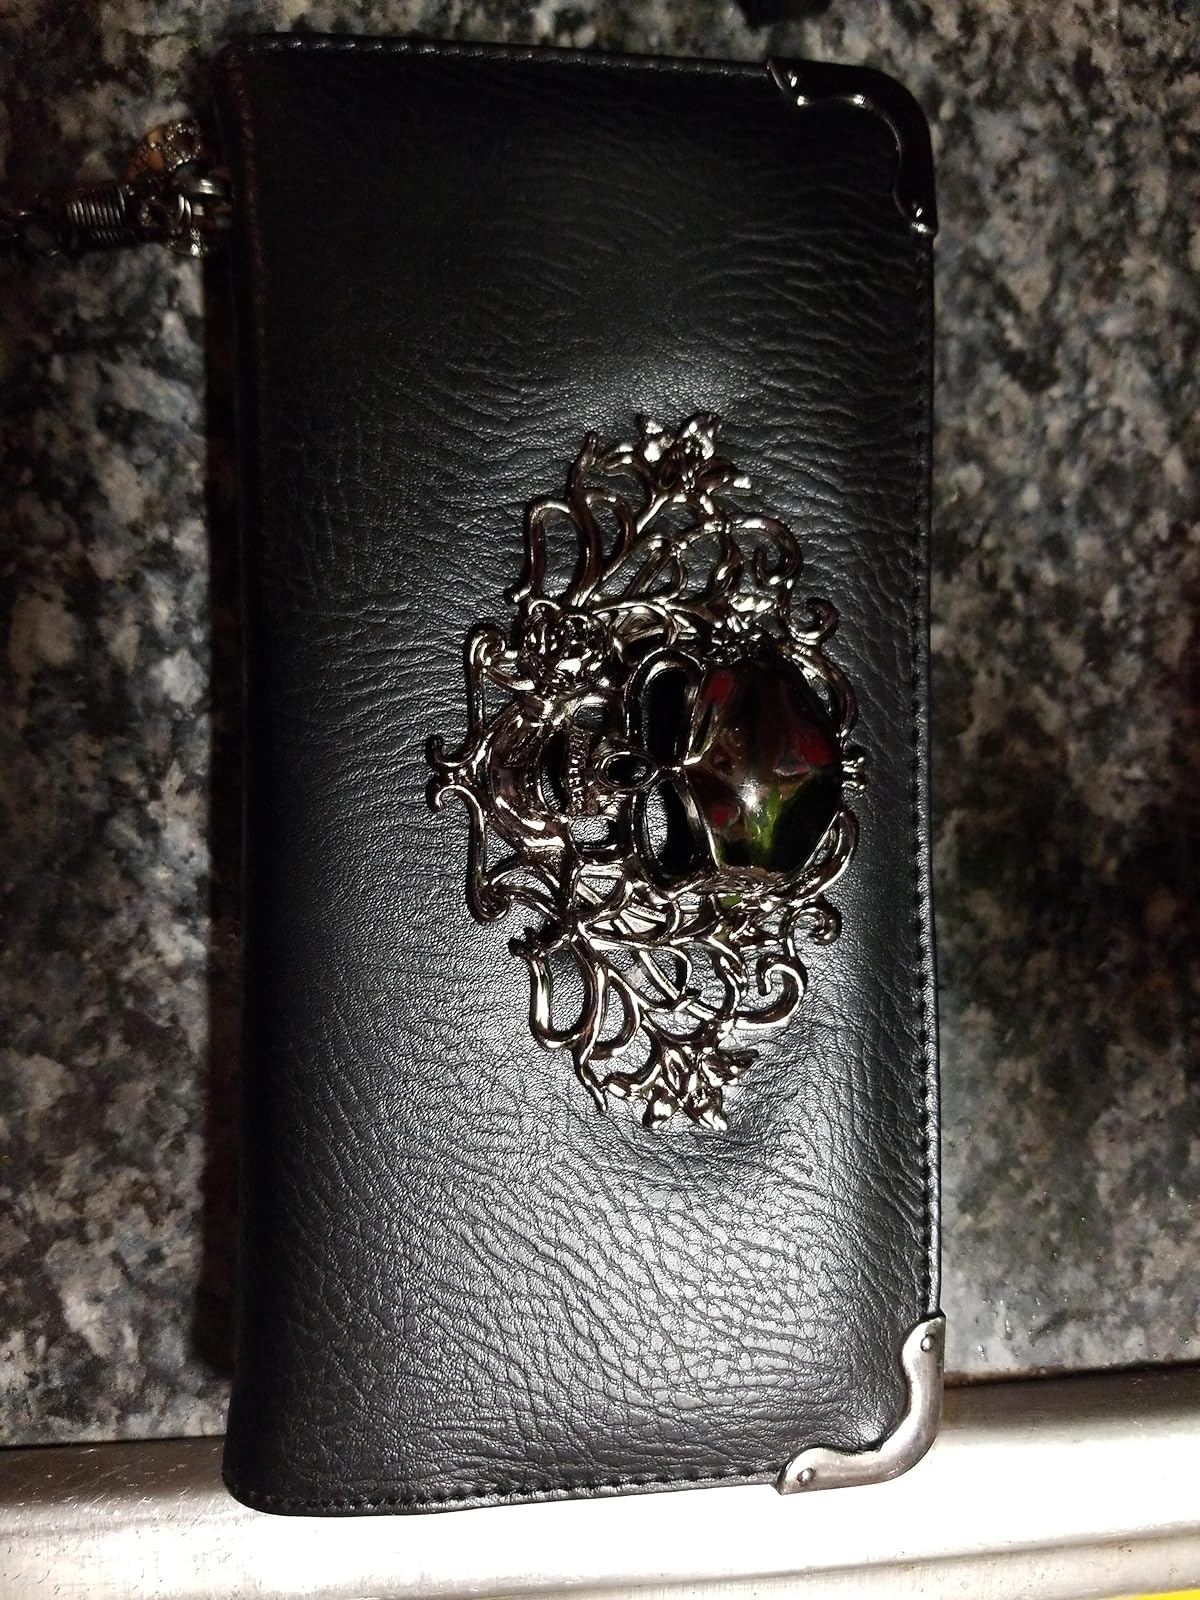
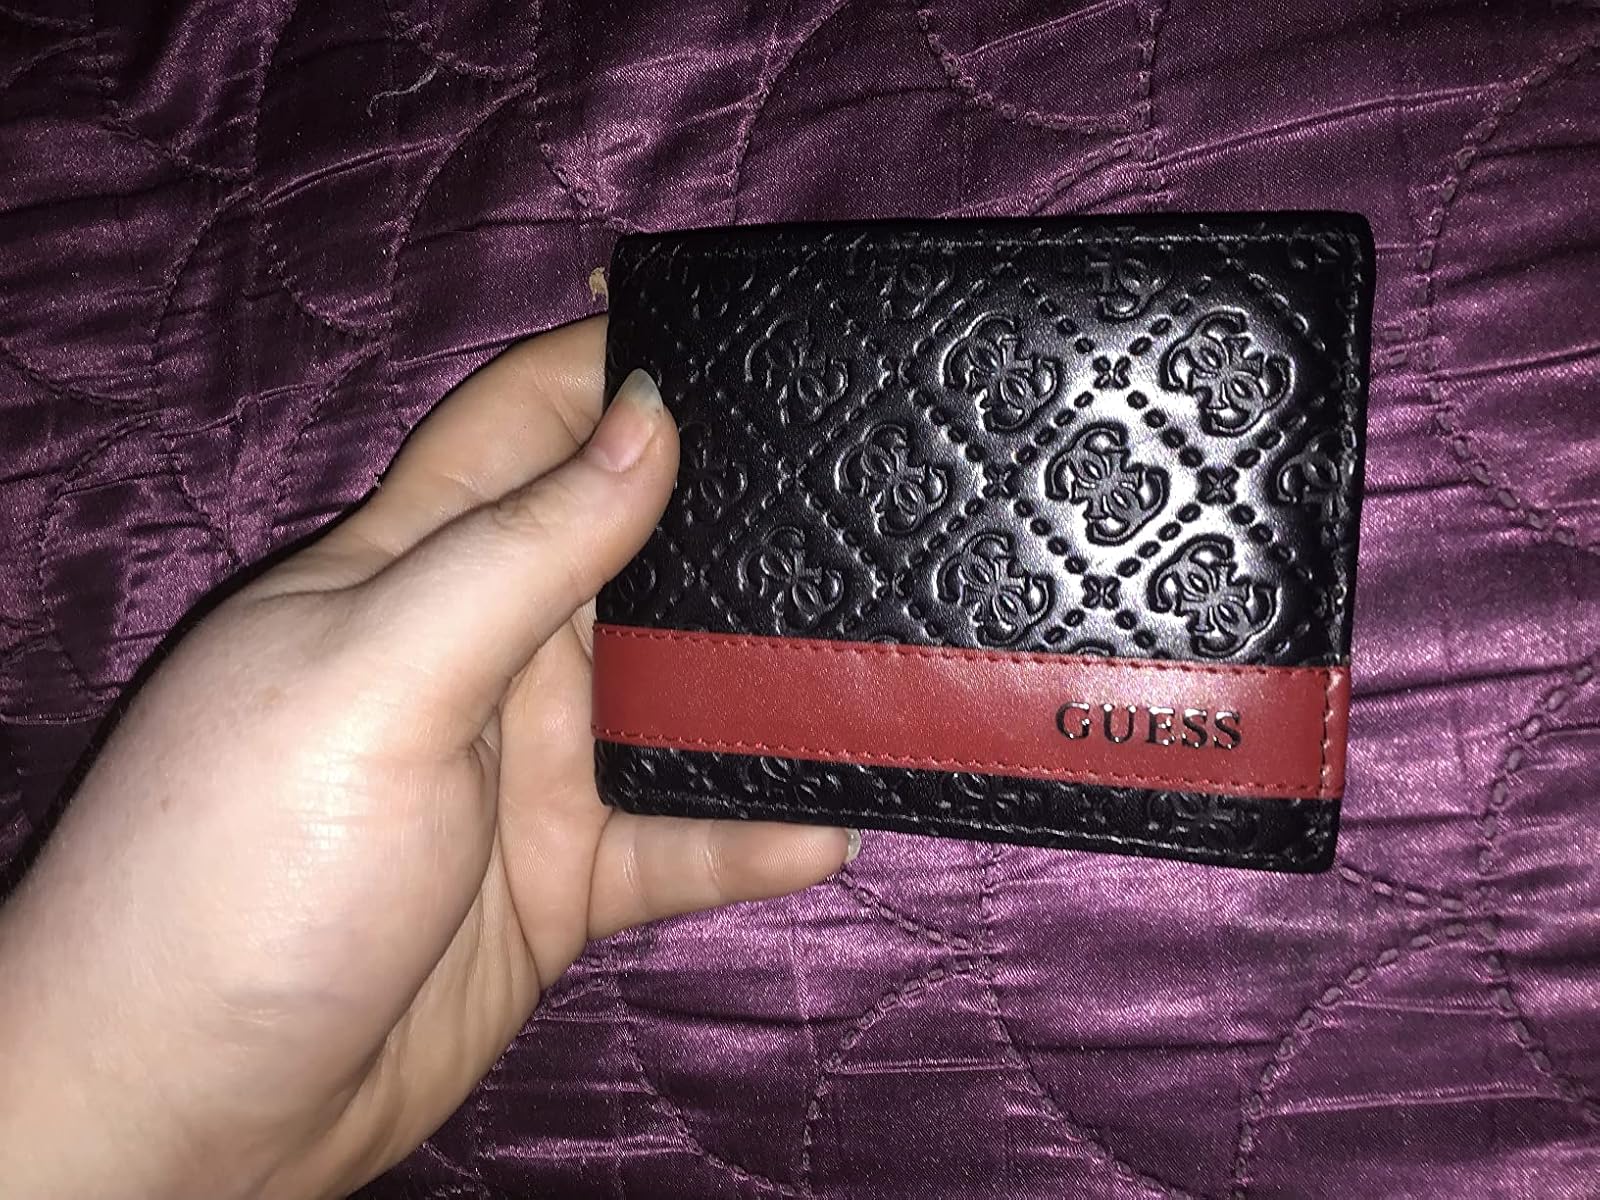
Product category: accessories_wallet
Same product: no